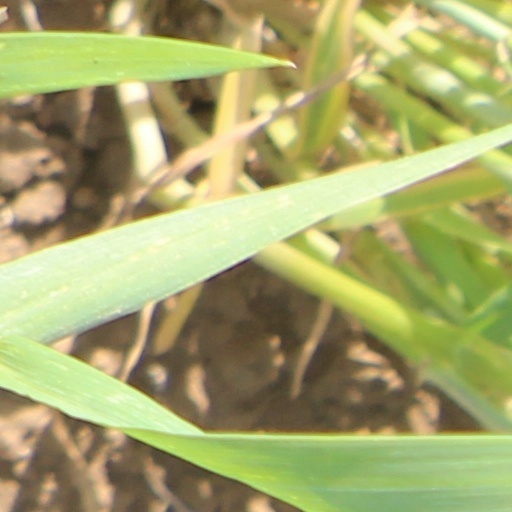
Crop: wheat